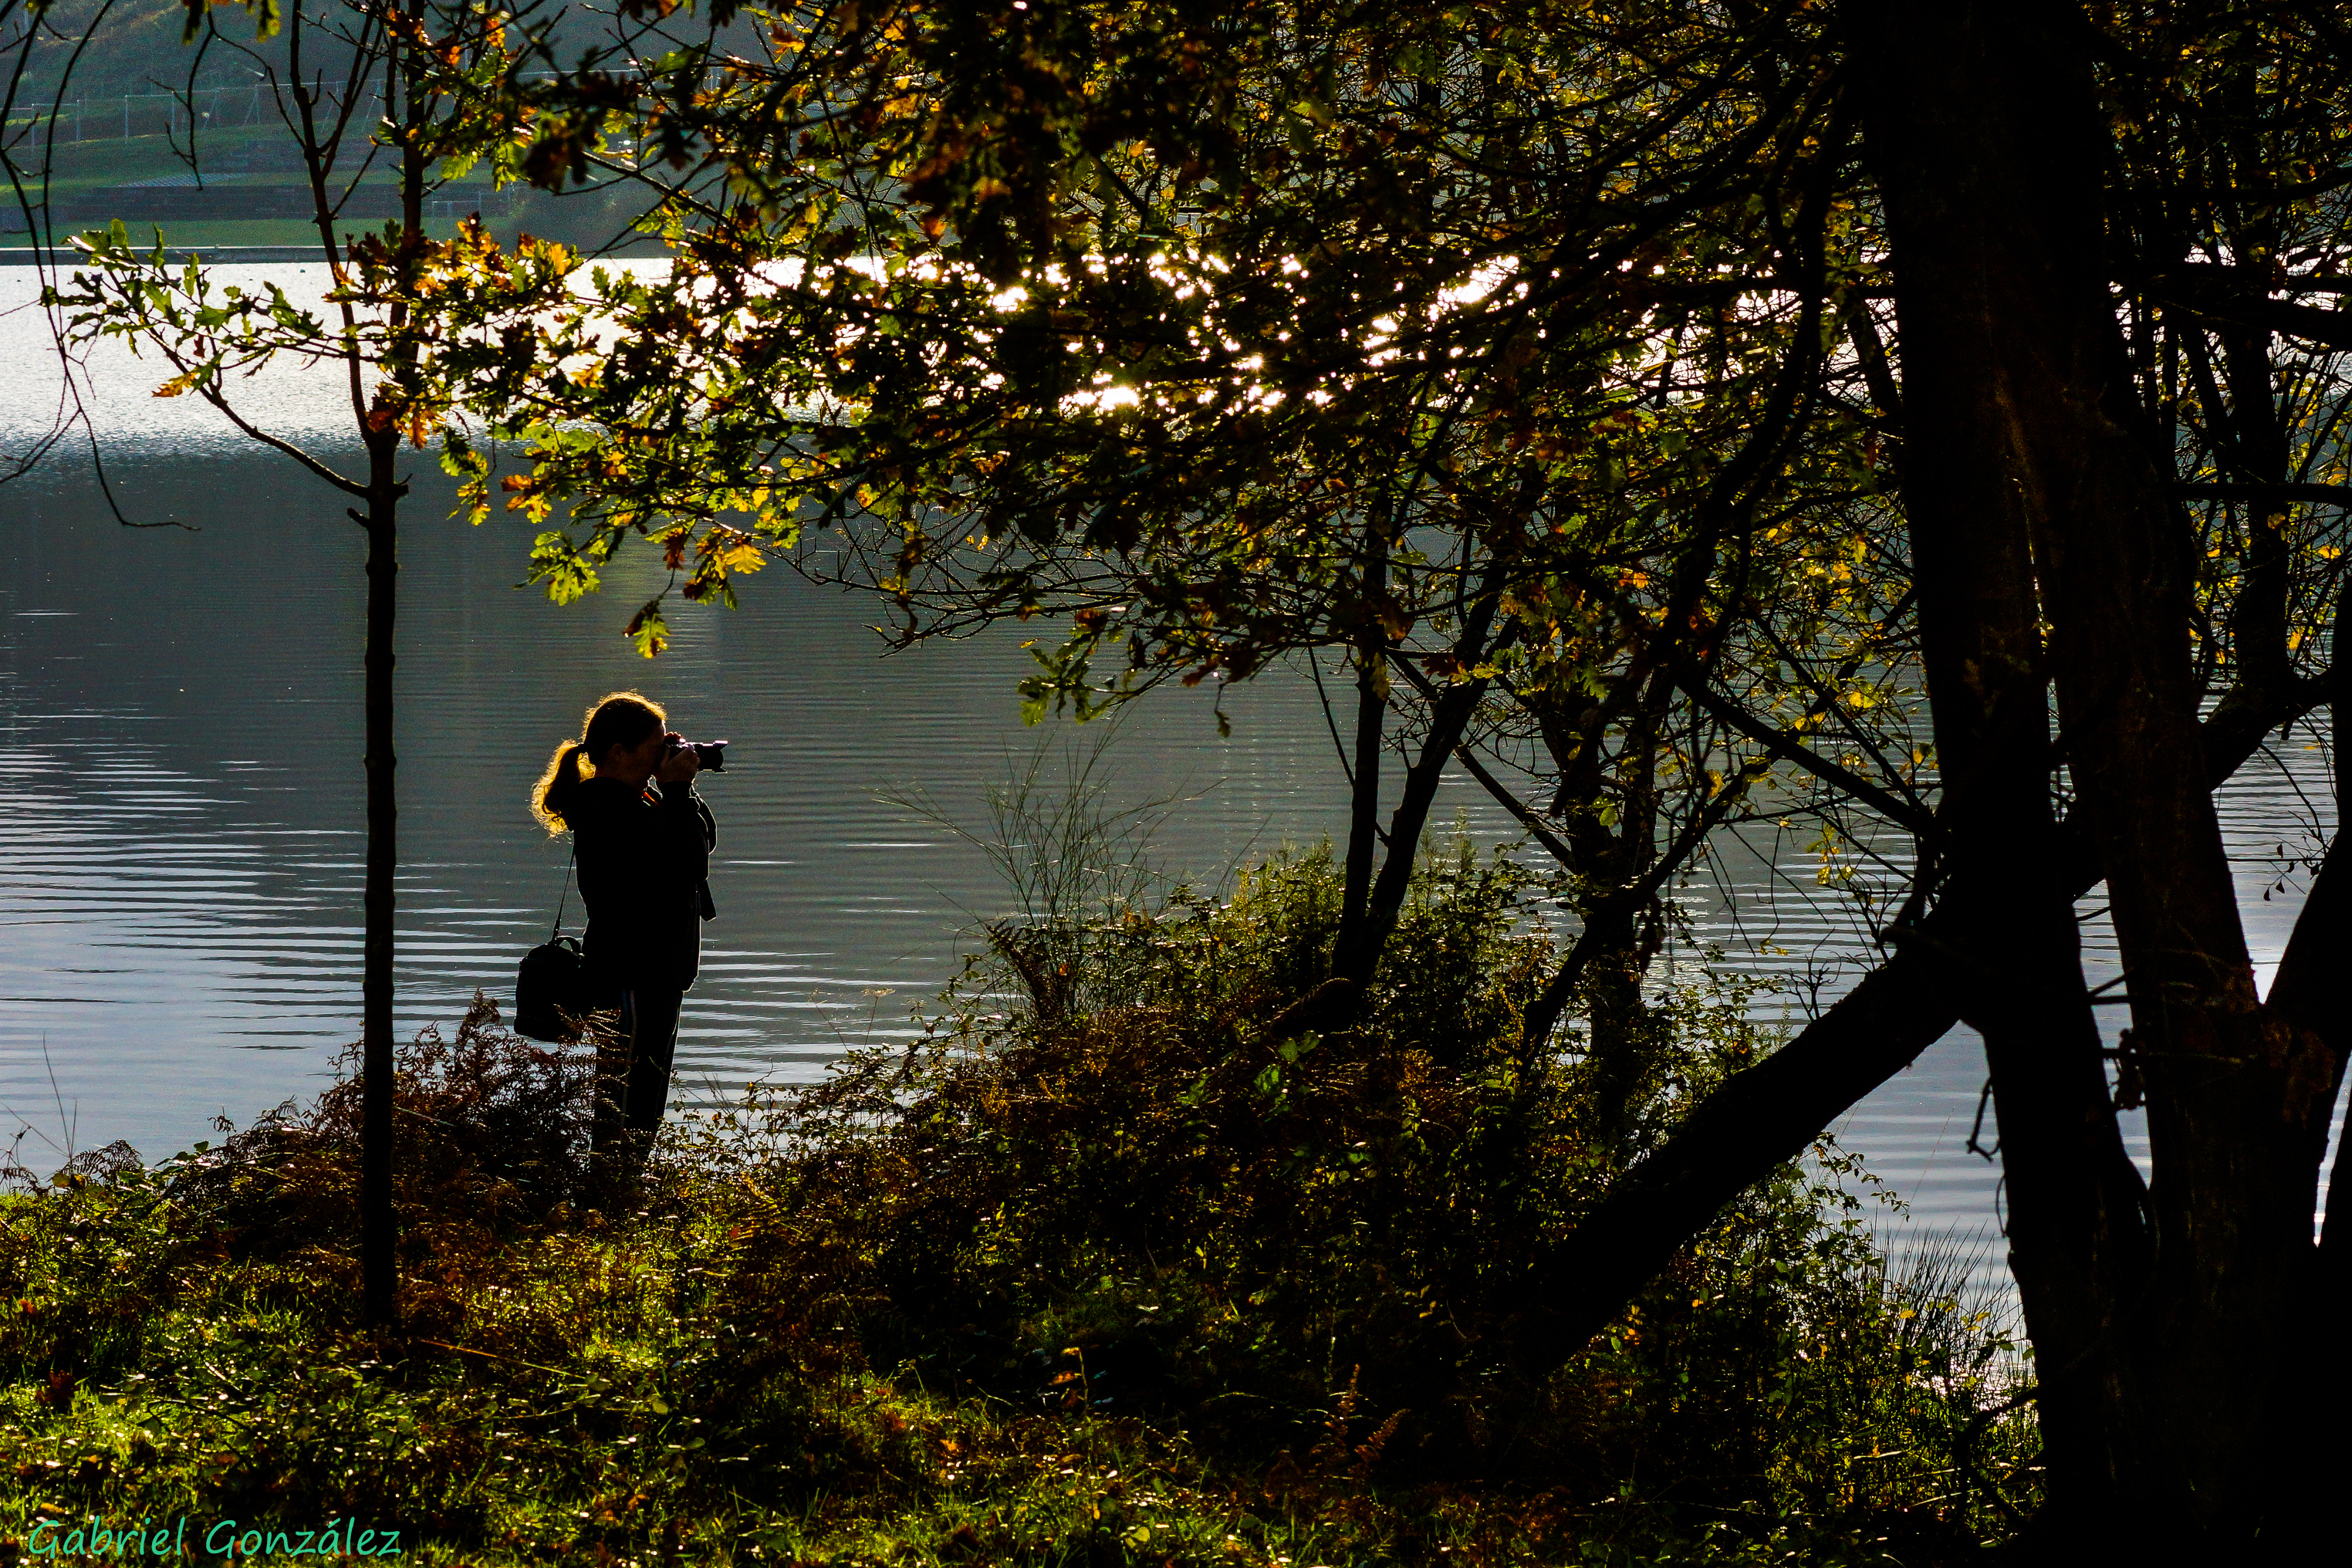
landscape, tree, water, nature, forest, plant, sunlight, morning, leaf, flower, river, photo, evening, reflection, autumn, season, 100mm, paisajes, a77, minolta, g, ggl1, gaby1, xovesphoto, varios, some, sonya77, minolta100mm, xelodegalicia, gabrielcoru a, woody plant